List of birds of Kentucky

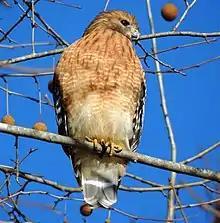
Red-shouldered hawk

Frigatebirds are large seabirds usually found over tropical oceans. They are large, black, or black-and-white, with long wings and deeply forked tails. The males have colored inflatable throat pouches. They do not swim or walk and cannot take off from a flat surface. Having the largest wingspan-to-body-weight ratio of any bird, they are essentially aerial, able to stay aloft for more than a week. One species has been recorded in Kentucky